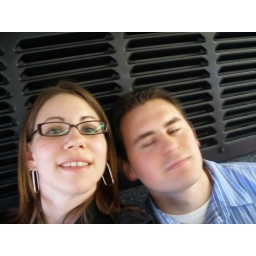
in the shuttle bus before the rental car